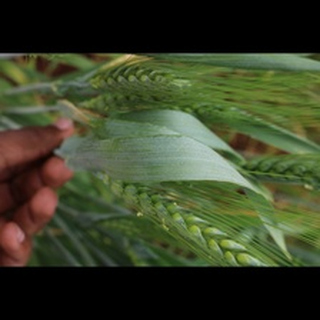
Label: healthy_wheat